Graham Berry

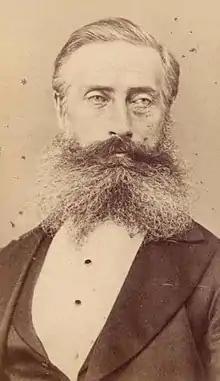

was an Australian colonial politician and the 11th Premier of Victoria. He was one of the most radical and colourful figures in the politics of colonial Victoria, and made the most determined efforts to break the power of the Victorian Legislative Council, the stronghold of the landowning class.